Bertrand d'Argentré

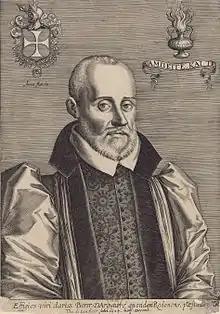
Bertrand d'Argentré.

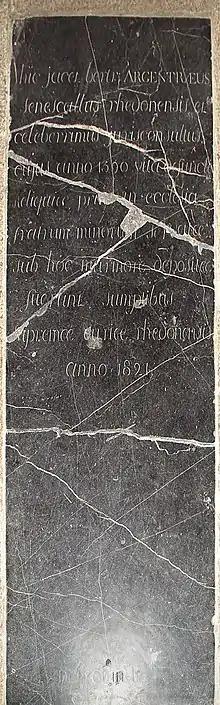
Tomb

Bertrand d'Argentré (or Argentraeus) (19 May 1519 in Vitré, Ille-et-Vilaine – 13 February 1590) was a Breton jurist and historian.